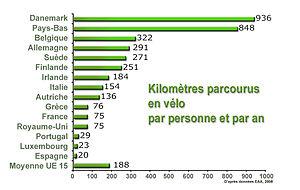
nombre de kilomètres parcourus en vélo en europe (moyenne, par personnes et par pays)
Une bicyclette, ou un vélo, est un véhicule terrestre à propulsion humaine entrant dans la catégorie des cycles et composé de deux roues alignées, qui lui donnent son nom. La force motrice est fournie par son conducteur, en position le plus souvent assise, par l'intermédiaire de deux pédales entraînant la roue arrière par une chaîne à rouleaux.
L'écomobilité ou la mobilité durable est une notion apparue dans le sillage des questions de développement durable, pour désigner la conception, la mise en place et la gestion de modes de transport jugés moins nuisibles à l'environnement, sûrs et sobres, en particulier à moindre contribution aux émissions de gaz à effet de serre.